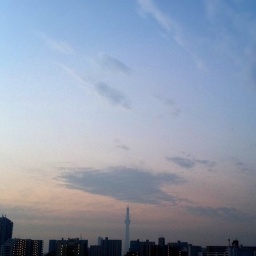
Tokyo sky tree in this morning #instagram